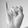
ASL letter: I